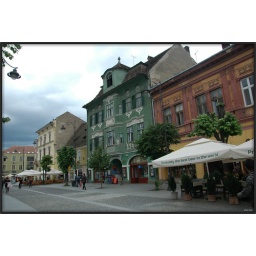
Would love to live in the green house